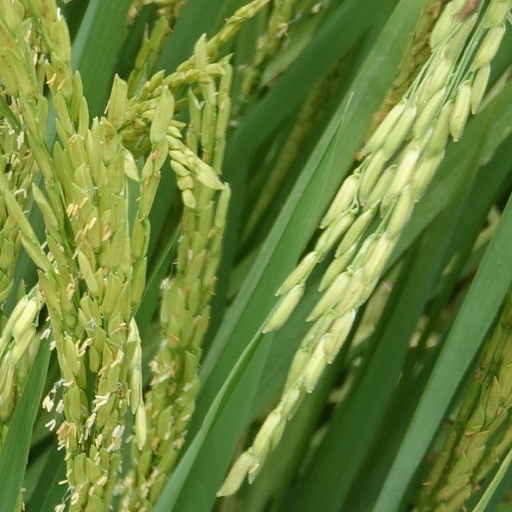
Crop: rice